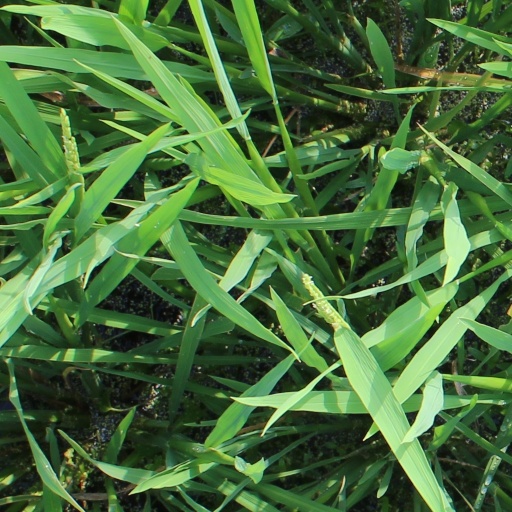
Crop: rice